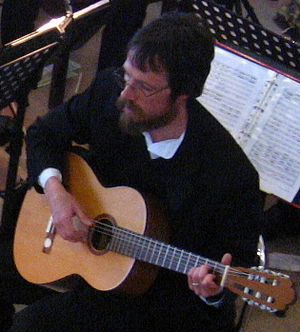
Helmut Kickton / Galleri
Helmut Kickton er en tysk organist, dirigent, komponist og editor.